Fatyanovo–Balanovo culture

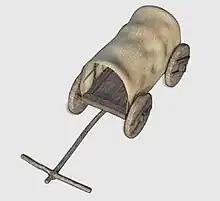

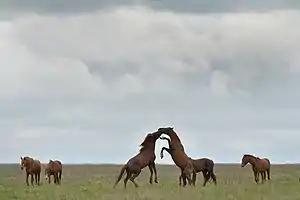
The Fatyanovo-Balanovo culture had domesticated horses

The economy seems to be quite mobile, but then we are cautioned that domestic swine are found, which suggests something other than a mobile society. The Fatyanovo culture is viewed as introducing an economy based on domestic livestock (sheep, cattle, horse & dog) into the forest zone of Russia.